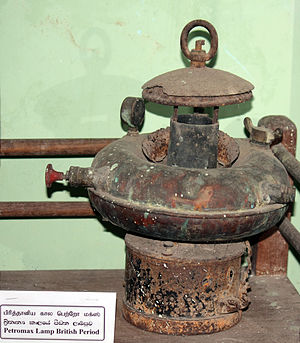
Petromax
En Petromax lanterne fra den britiske kolonial tid, på Batticaloa museet
Petromax er et tysk mærke, der oftest forbindes med deres tryk-petroleumslampe, der må siges at være mærkets mest succesrige produkt. Petromax lamper nærmest forgudes af nogle, især af spejdergrupper, da den store model kan producere lys svarende til 400 watt af almindelig elpære og med en brændetid på otte timer med fuld tank, hvilket gør den til en særdeles effektiv lyskilde til brug i friluftsliv.